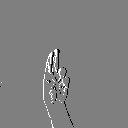
ASL letter: u